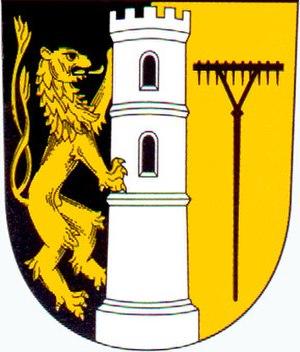
Žlutice est une commune du district de Karlovy Vary, dans la région de Karlovy Vary, en République tchèque. Sa population s'élevait à 2 356 habitants en 2018.